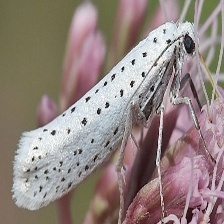
Species: BIRD CHERRY ERMINE MOTH